Responsive neurostimulation device

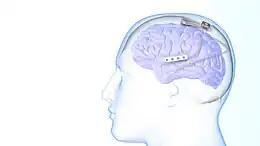
The NeuroPace RNS System used in the treatment of epileptic seizures

Responsive neurostimulation device is a medical device that senses changes in a person's body and uses neurostimulation to respond in the treatment of disease. The FDA has approved devices for use in the United States in the treatment of epileptic seizures and chronic pain conditions. Devices are being studied for use in the treatment of essential tremor, Parkinson's disease, Tourette's syndrome, depression, obesity, and post-traumatic stress disorder.